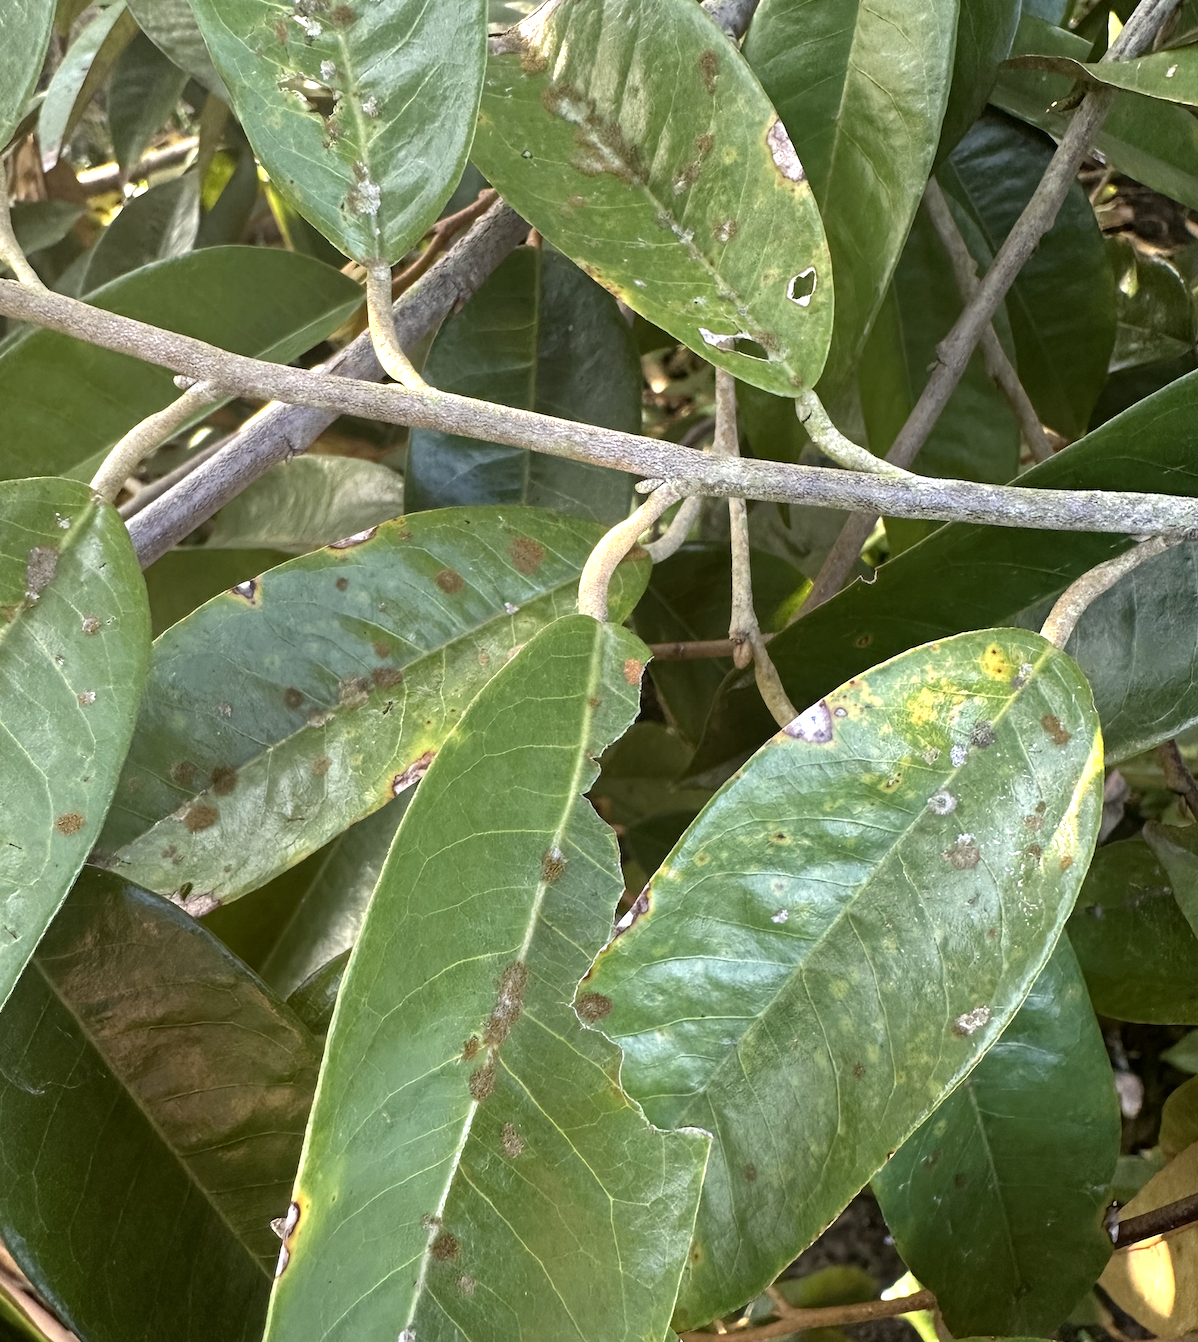
Label: stem_blight